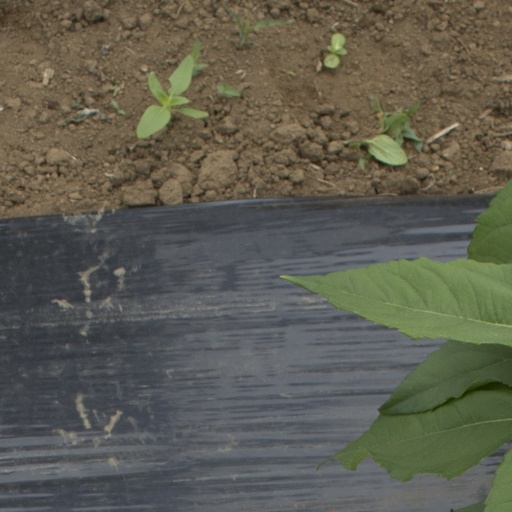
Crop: Jerusalem artichoke